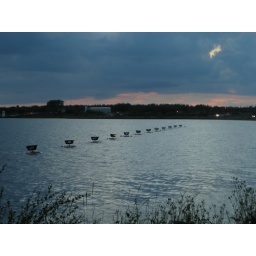
Sunset over Summerside's harbour/beach area. The black dots on the water are torches mounted on buoys.